Carl Frederik Aagaard

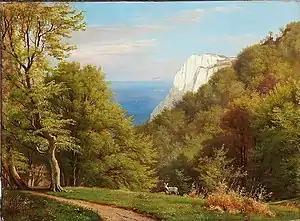
Summer Day at Møns Klint.

Carl Frederik Peder Aagaard (29 January 1833 – 2 November 1895) was a Danish landscape painter and decorative artist. He studied at the Royal Danish Academy of Fine Arts and under P. C. Skovgaard. Many of his paintings focused on spots frequented by tourists.